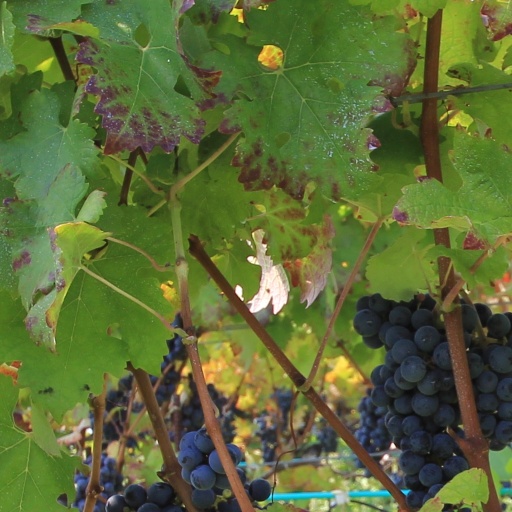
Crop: grape